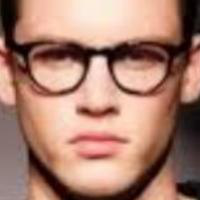
Age group: age 11-20